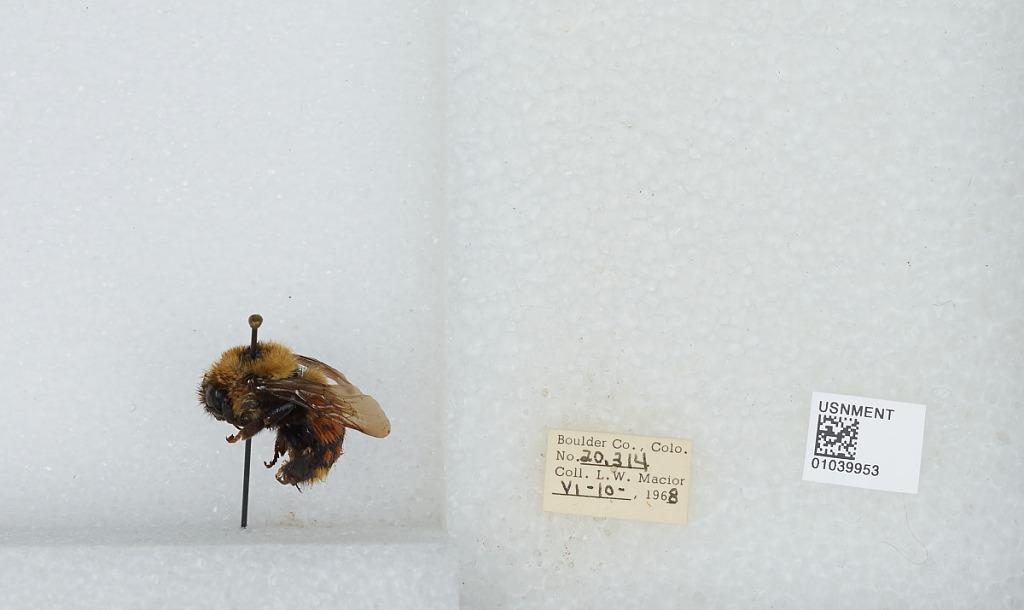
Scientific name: Bombus (Cullumanobombus) rufocinctus Cresson
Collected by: L. Macior
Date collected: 1968-6-10
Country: United States
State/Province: Colorado
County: Boulder
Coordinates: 40.015, -105.27